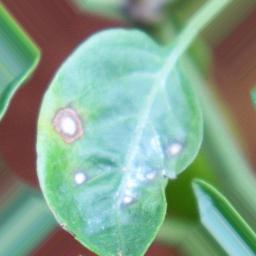
Label: cercospora